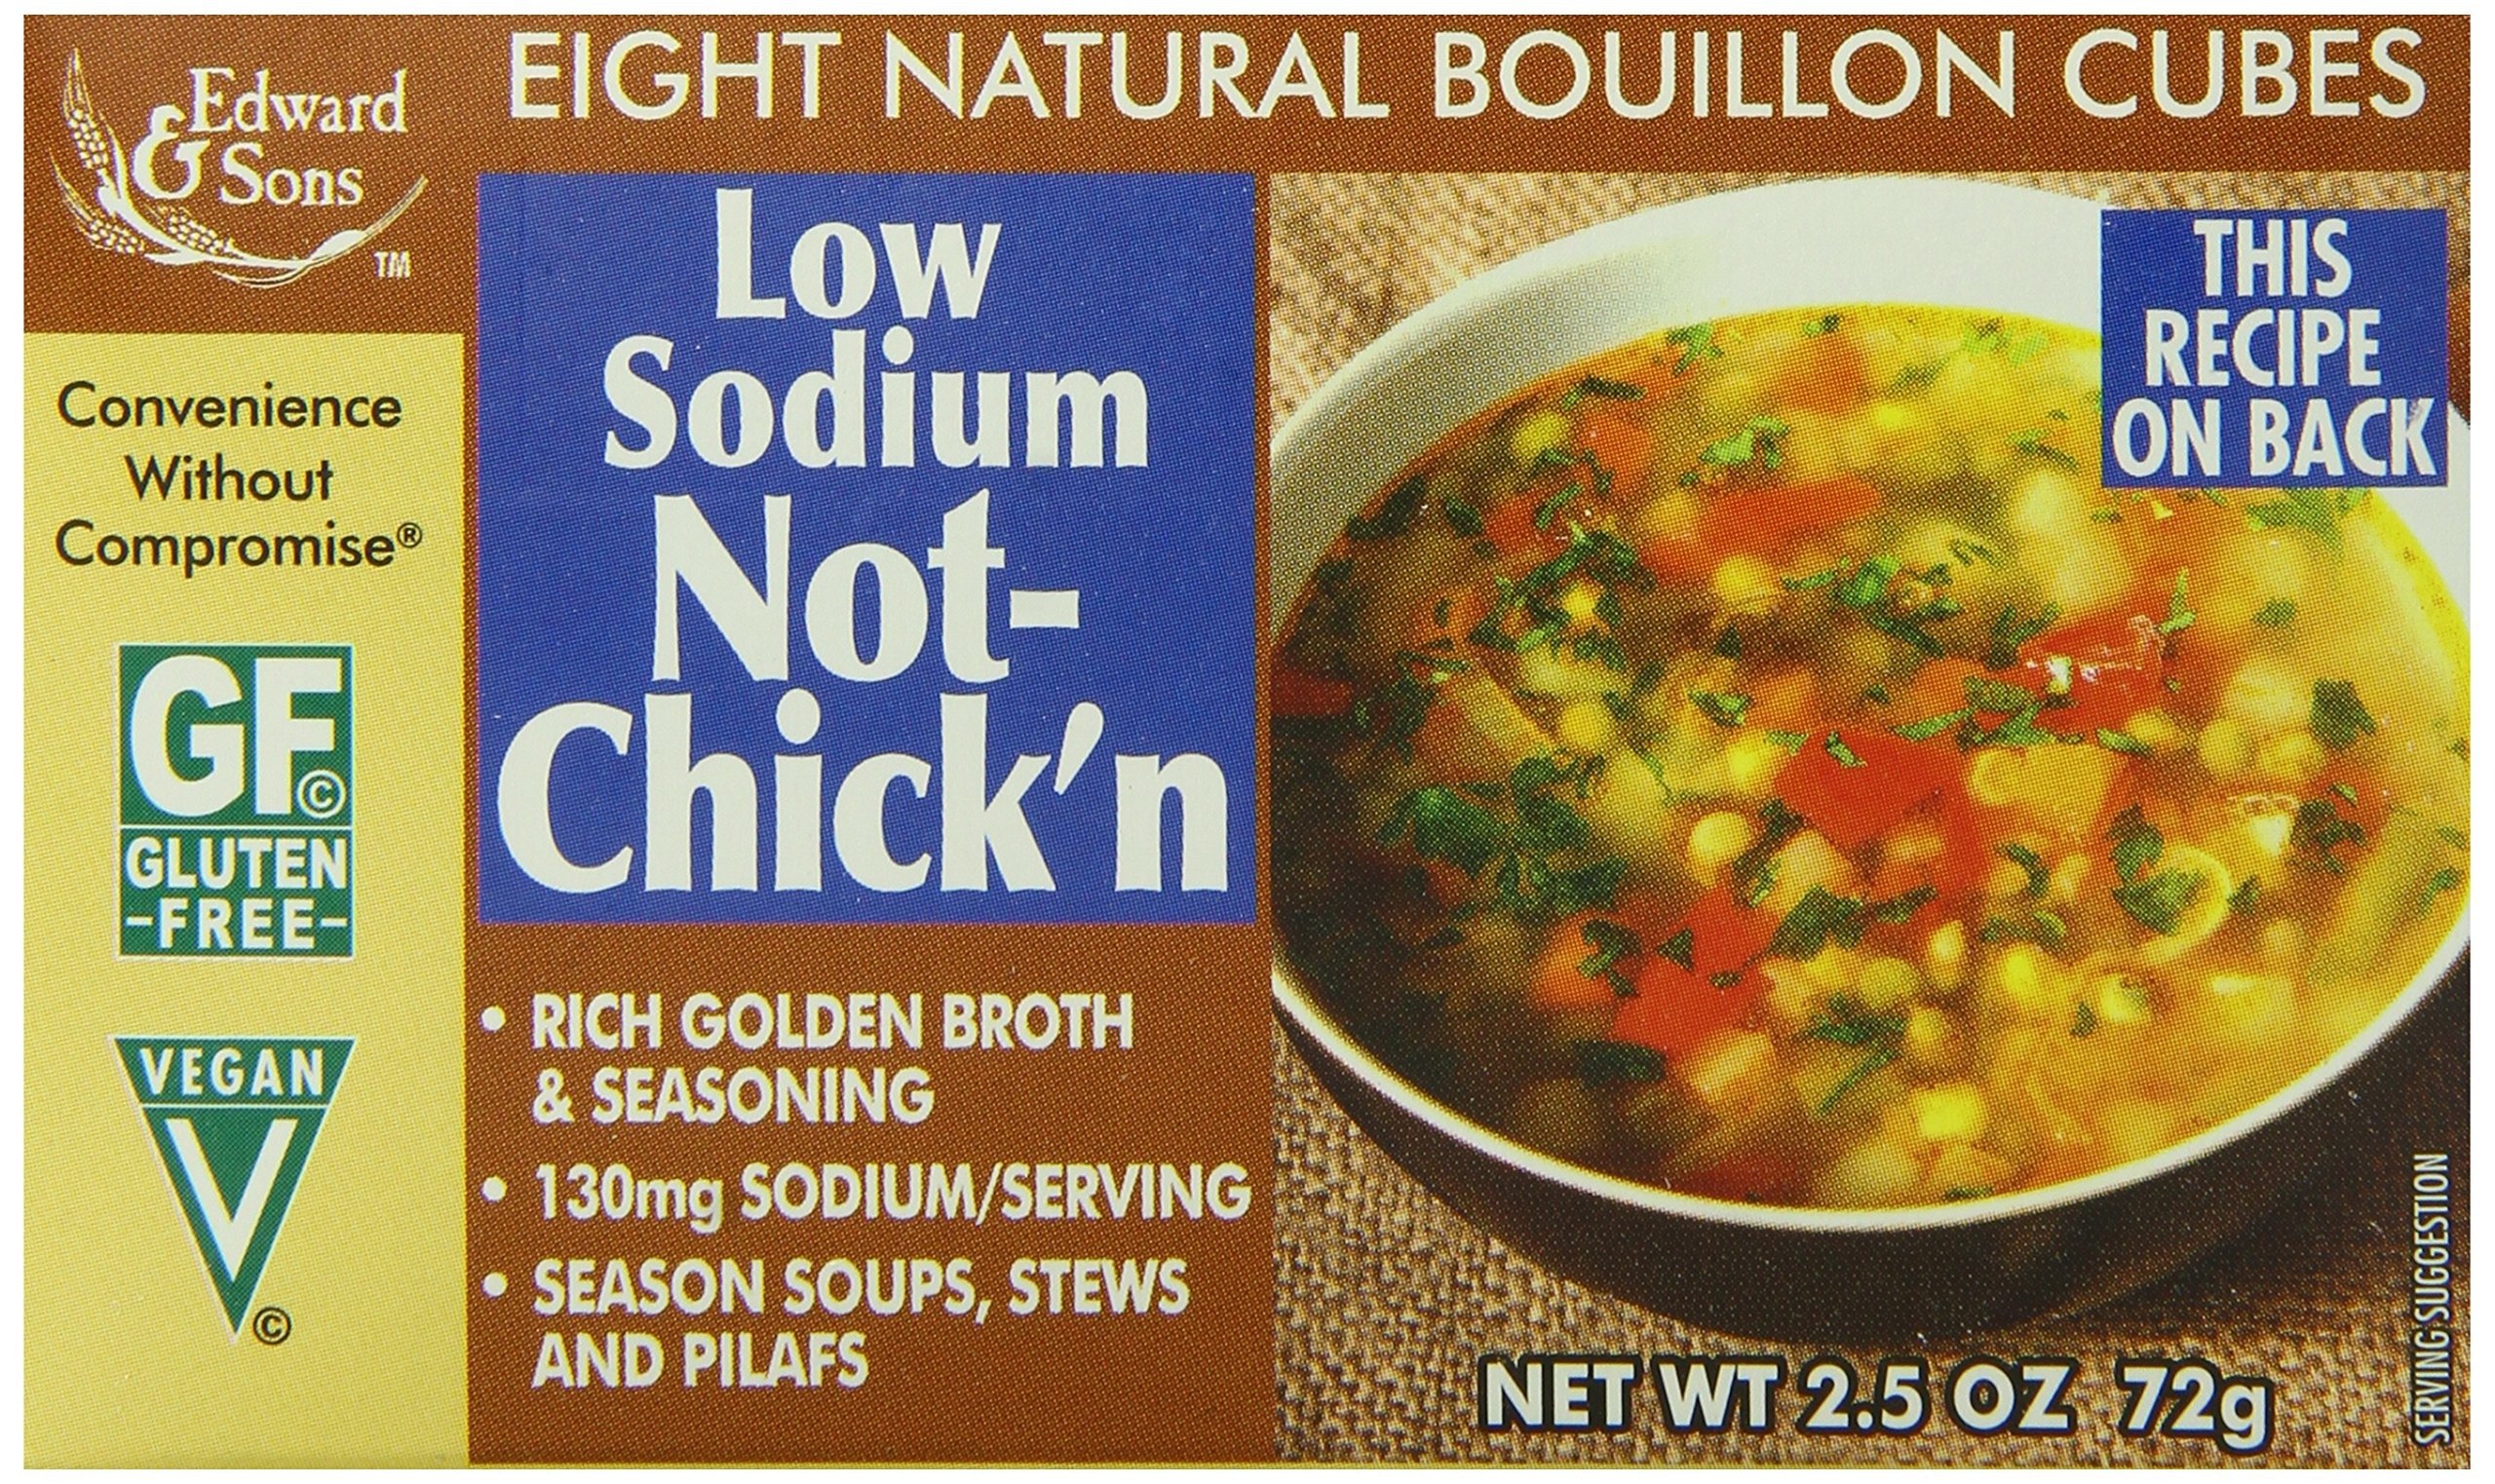
Item Name: Edward & Sons Natural Bouillon, Low Sodium Not-Chick'n, 2.5 Ounce (Pack of 12)
Bullet Point 1: Rich golden broth and seasonings
Bullet Point 2: No trans fat
Bullet Point 3: Vegan
Bullet Point 4: Gluten free
Bullet Point 5: Convenience without compromise
Value: 30.0
Unit: Ounce

Price: 2.56